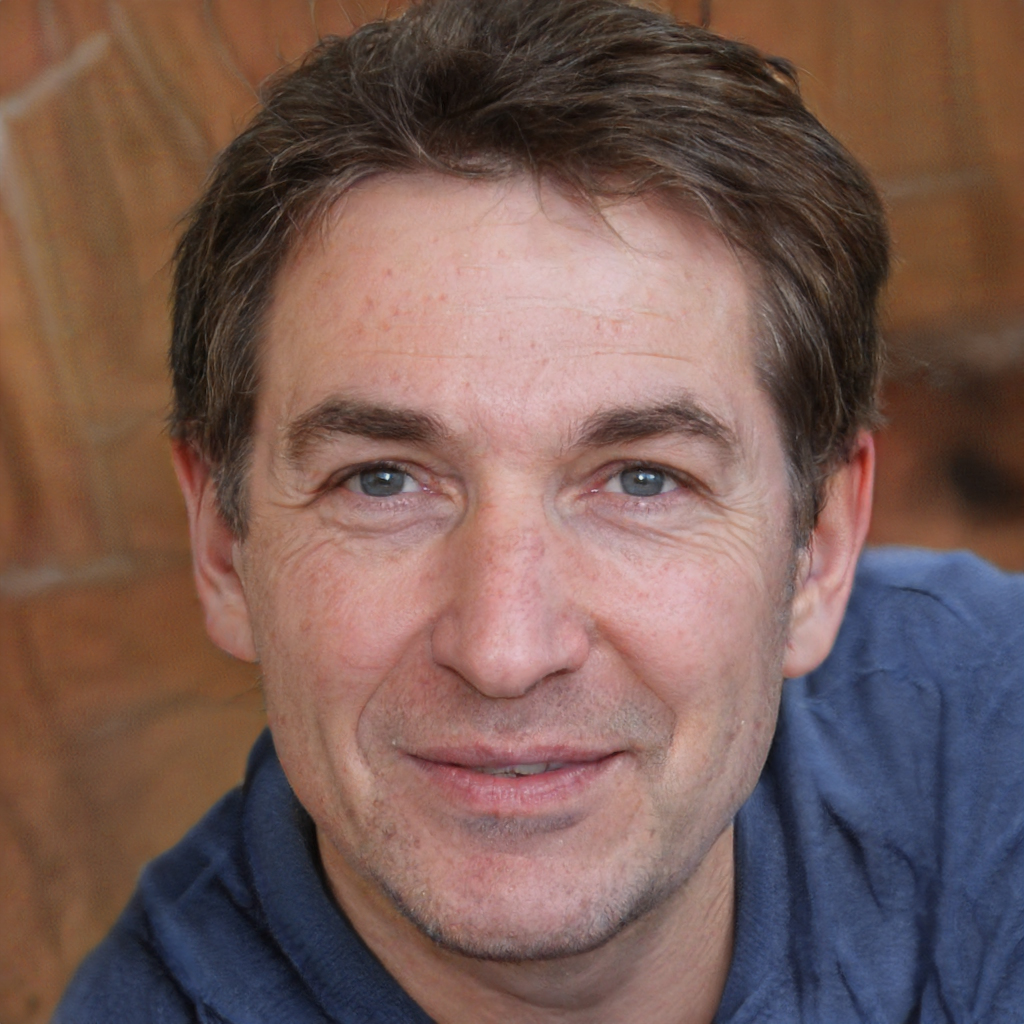
Gender: Male